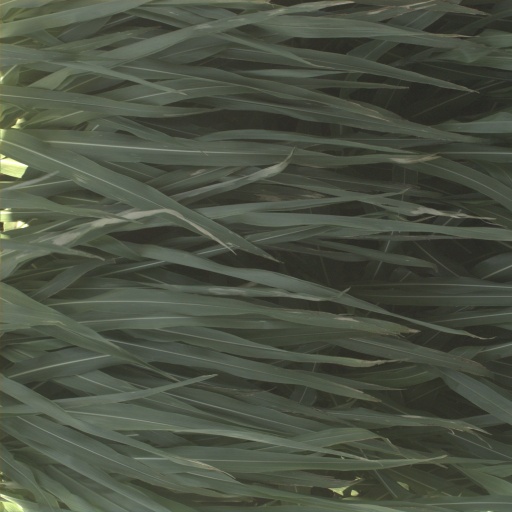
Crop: sorghum